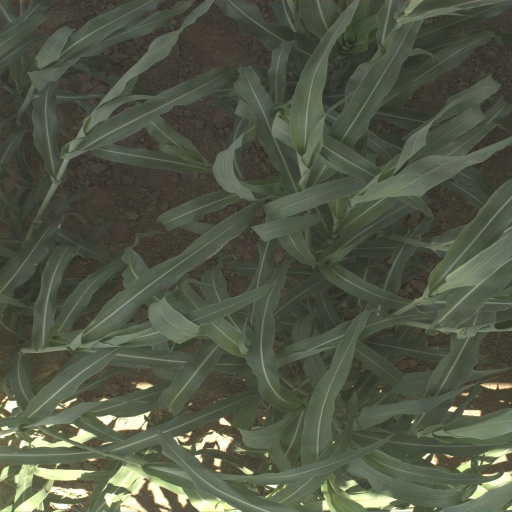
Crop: sorghum